Quarterback sack

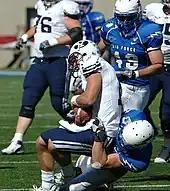
BYU quarterback Riley Nelson being sacked by Air Force.

The term "sack" was first popularized in the 1960s by Hall of Fame defensive end Deacon Jones, who felt that a quarterback being sacked devastated the offense in the same way that a city was devastated when it was sacked. In 1999, Jones provided a "Los Angeles Times" reporter with some other detailed imagery about his forte: "You take all the offensive linemen and put them in a burlap bag, and then you take a baseball bat and beat on the bag. You're sacking them, you're bagging them. And that’s what you're doing with a quarterback."